Qing dynasty

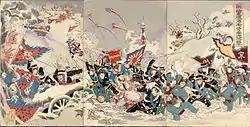
Japanese troops defeat Qing forces in Korea 1895.

On 12 February 1912, Longyu issued the abdication of the child emperor Puyi leading to the fall of the Qing dynasty under the pressure of Yuan Shikai's Beiyang army despite objections from conservatives and royalist reformers. This brought an end to over 2,000 years imperial governance in China, and began a period of instability. In July 1917, there was an abortive attempt to restore the Qing led by Zhang Xun. Puyi was allowed to live in the Forbidden City after his abdication until 1924, when he moved to the Japanese concession in Tianjin. The Empire of Japan invaded Northeast China and founded Manchukuo there in 1932, with Puyi as its emperor. After the invasion of Northeast China to fight Japan by the Soviet Union, Manchukuo fell in 1945.